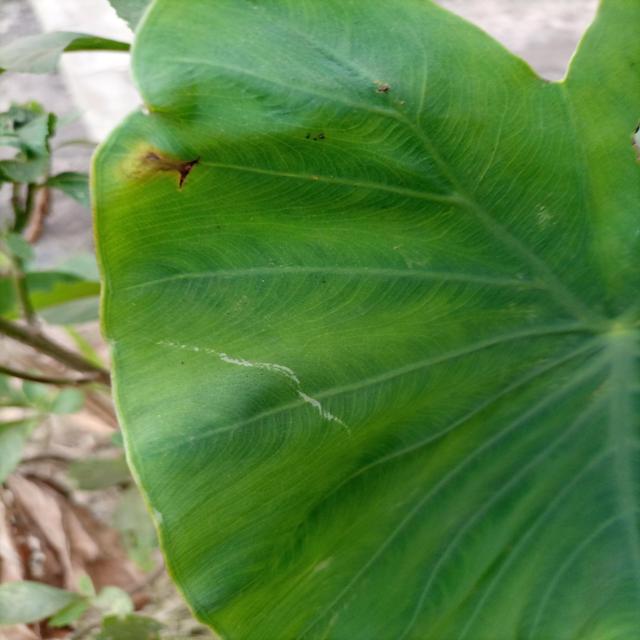
Label: Mid_Blight